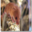
Label: mouse